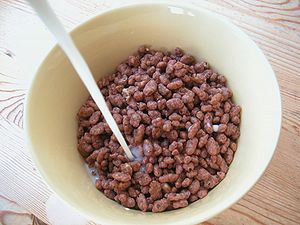
Kellogg Company / Billeder
Coco pops
"Kellogg Company er en amerikansk multinational producent af morgenmadsblandinger, enkle mellemmåltider og kiks. Hovedkontoret befinder sig i Battle Creek i Michigan, USA. Kellogg's producerer færdigretter som småkager, kiks, müslibarer, frugt-snacks, Rice Krispies, Special K, Cocoa Krispies, Keebler, Pringles, Pop-Tarts, Kashi, Cheez-It, Eggo, Nutri-Grain, Morningstar Farms og mange andre. Kellogg's erklærede formål er at ""Nære familier, så de kan blomstre og trives.""